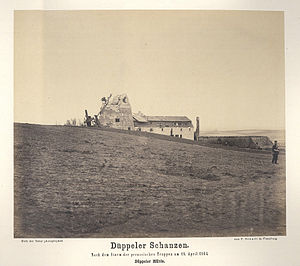
Dybbøl Mølle
Møllen efter angrebet 18. april 1864
Dybbøl Mølle vest for Sønderborg på Dybbøl Banke er opført 1936. Det er en tårnmølle, dvs. en hollandsk vindmølle med galleri, hvor undermølle og overmølle fremstår med pudset grundmur. Hatten er bådformet og beklædt med pap. Vingerne er monteret med klapper og møllen krøjer med vindrose. Den sidste forpagter var Frede Grevsen Petersen, som drev møllen fra 1982 til 1990.